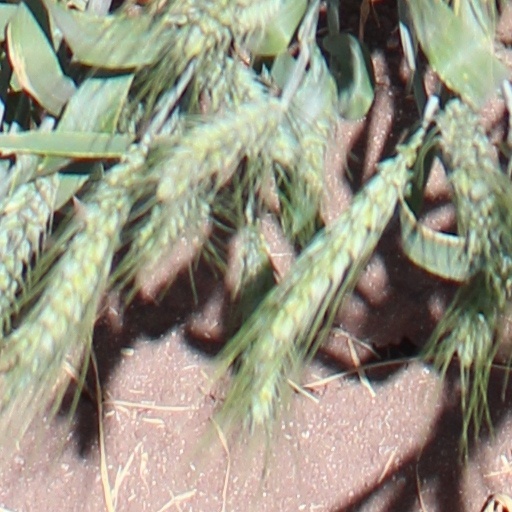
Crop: wheat